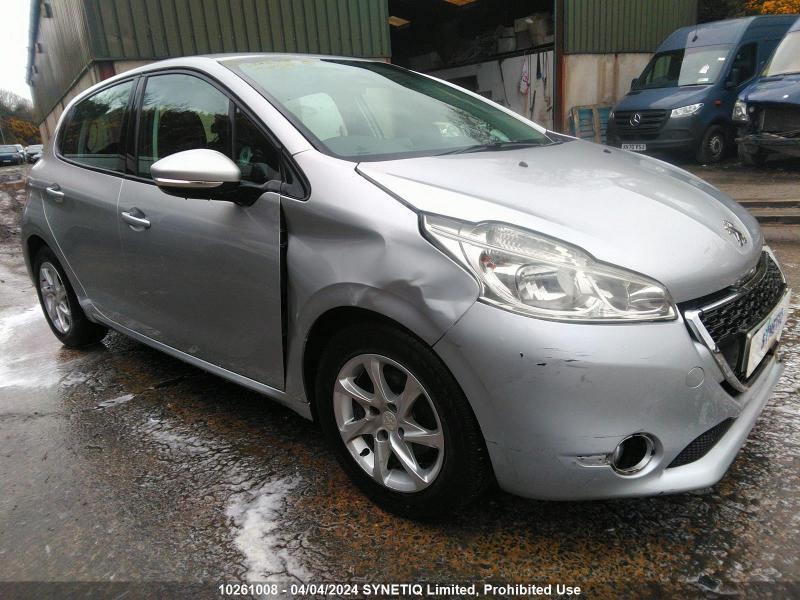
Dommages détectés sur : pare-choc avant, aile avant droite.
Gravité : mineur